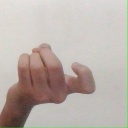
अक्षर: ज